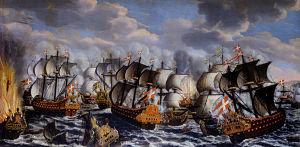
1677 est une année commune commençant un vendredi.